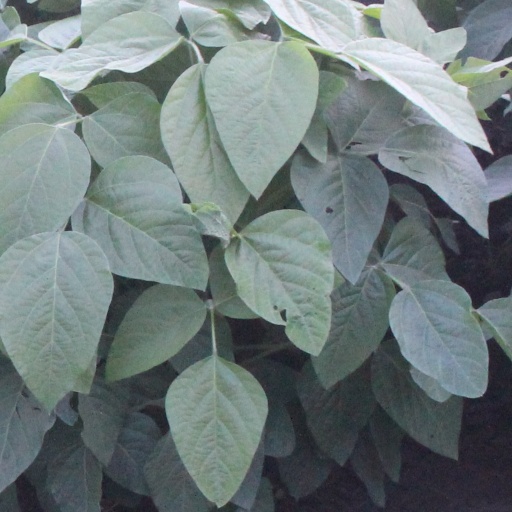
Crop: soybean